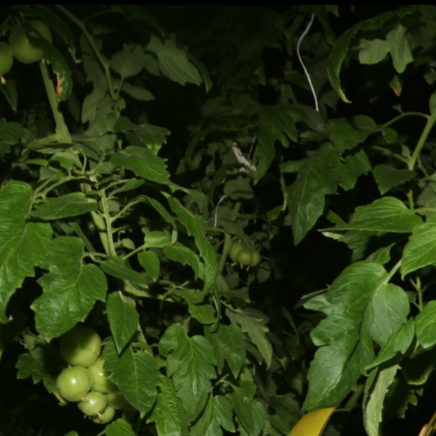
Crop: tomato